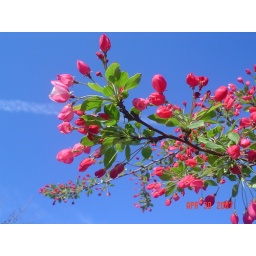
That blue sky and pink flowers in front... wow..